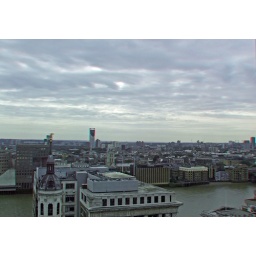
Out and about in london in anaglyph 3D stereo red cyan glasses to view